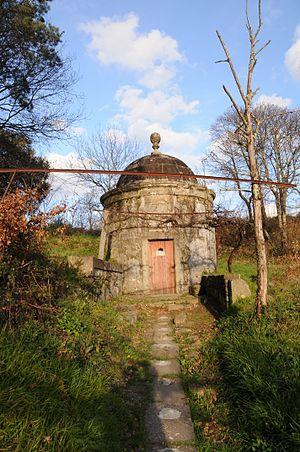
Sept Sources, Braga, Portugal Português: Sete Fontes, Braga, Portugal